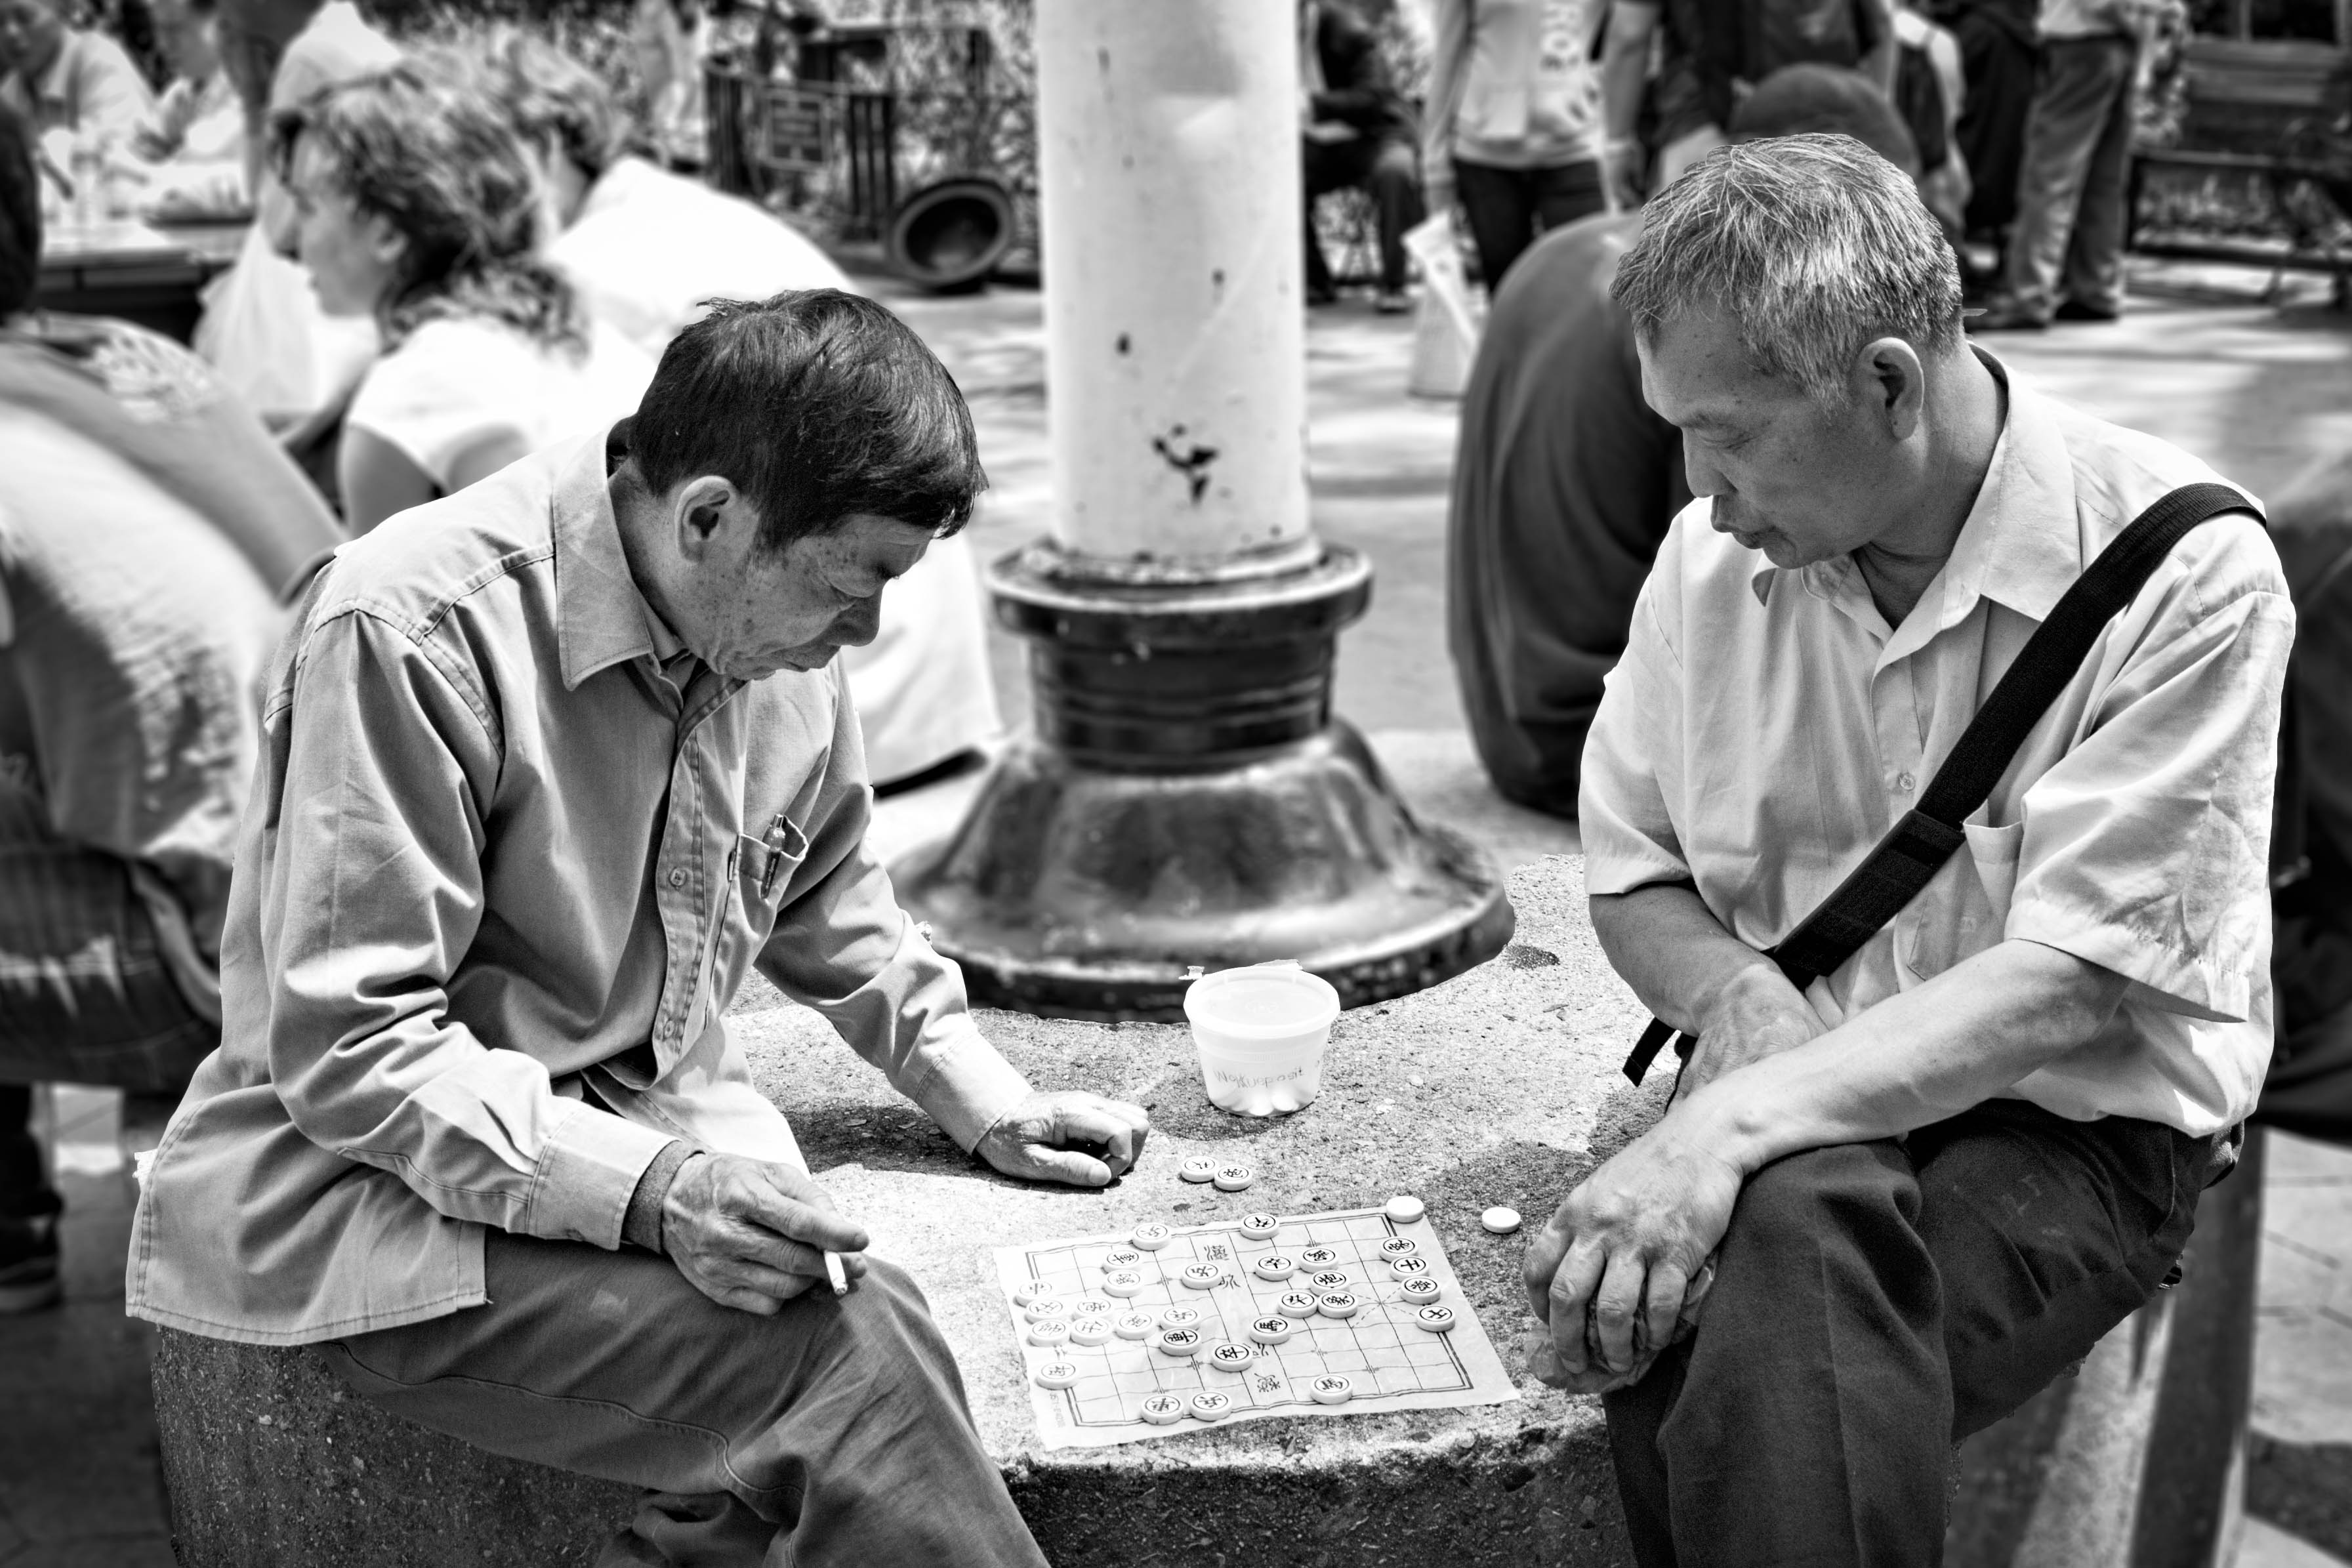
black and white, people, road, street, crowd, monochrome, photograph, laborer, monochrome photography